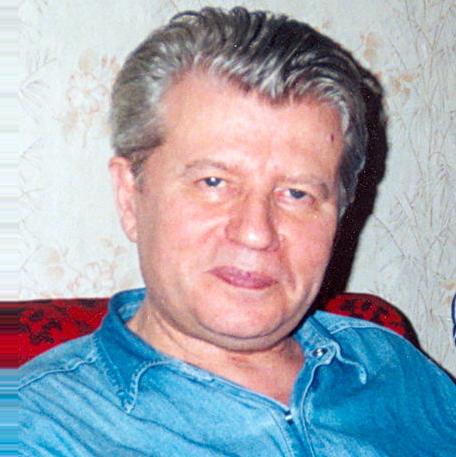
Age: 70